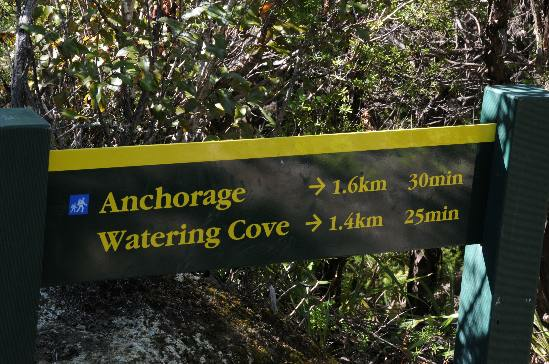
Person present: No